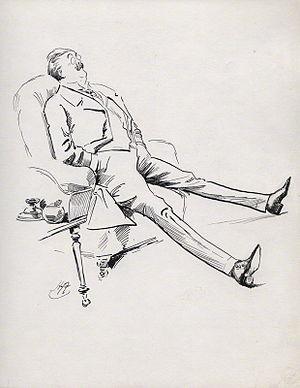
Gerald de L'Etang Duckworth était un éditeur britannique, demi-frère de Virginia Woolf.